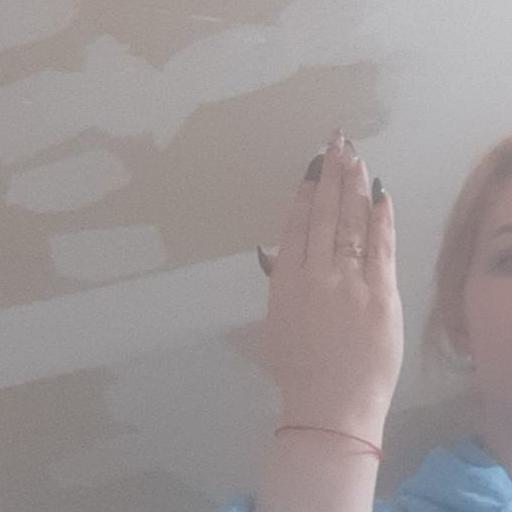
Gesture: stop_inverted